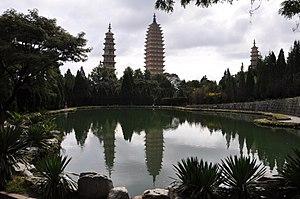
Dali est une ville de la province du Yunnan en Chine. C'est une ville-district, chef-lieu de la préfecture autonome bai de Dali.